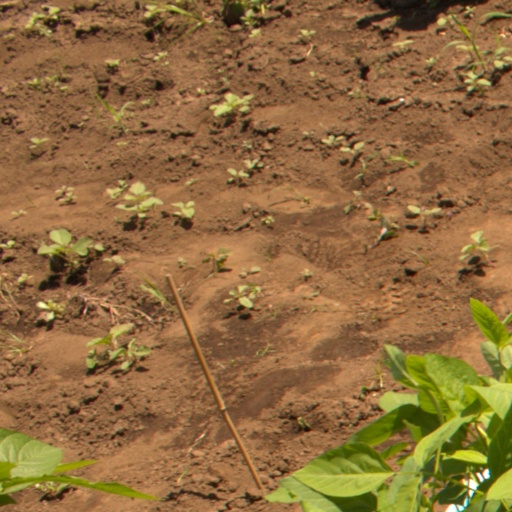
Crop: soybean